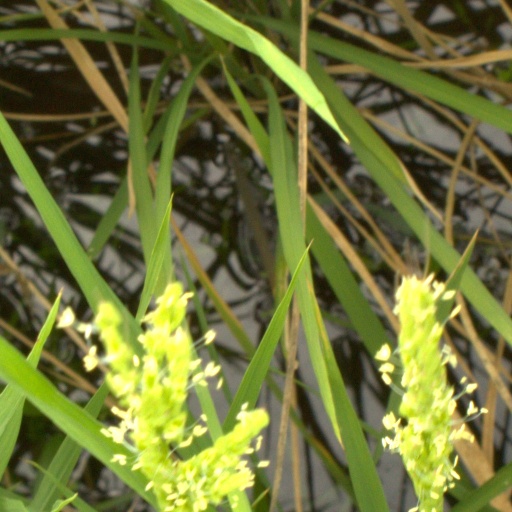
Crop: rice